Shankar–Ehsaan–Loy

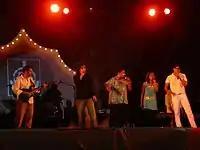
Shankar–Ehsaan–Loy performing at IFFI 2006

Shankar, Ehsaan and Loy came up from the ranks of the non-film music scene, performing rock, blues, jazz and pop before entering the film music industry. Shankar Mahadevan, a software engineer, worked on Oracle Version Six and studied Western, Hindustani and Carnatic classical music. He made his debut with the 1985 Marathi film "Vahinichi Maya". A leading playback singer with "Pukar", "Sapnay" and "Biwi No.1" to his credit, he also composed "Breathless".